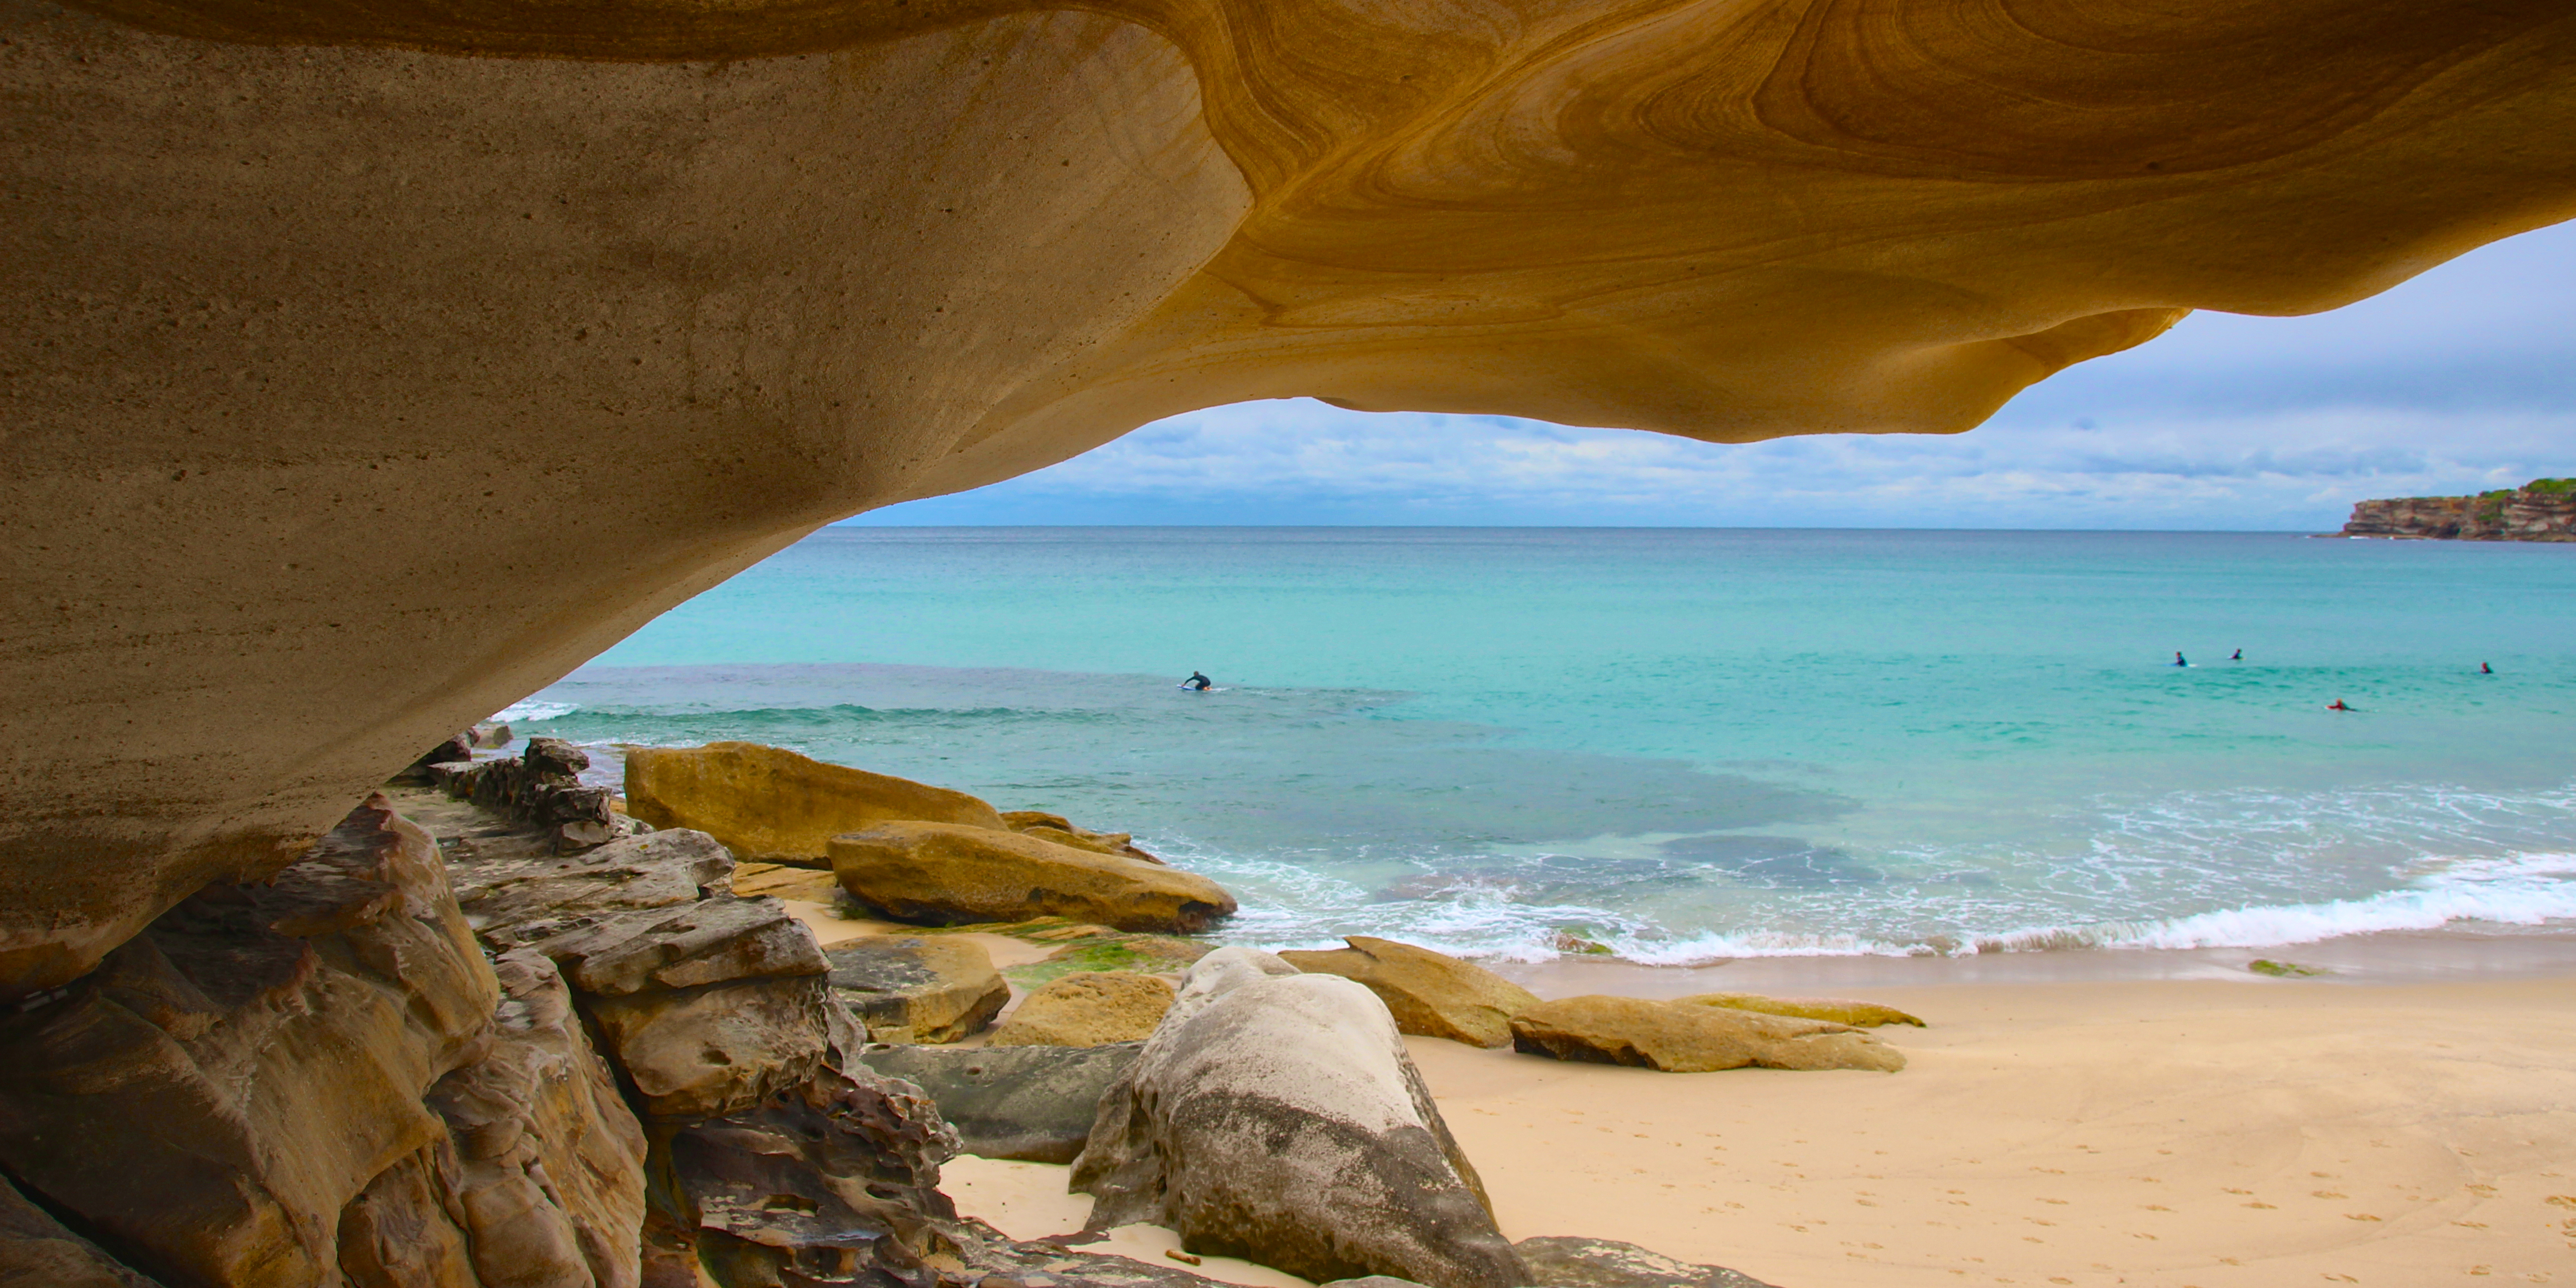
water, sky, ecoregion, cloud, plant, azure, natural environment, wood, natural landscape, beach, body of water, coastal and oceanic landforms, watercourse, terrain, horizon, tree, formation, landscape, morning, headland, wind wave, Tints and shades, natural arch, calm, sand, klippe, geology, shore, arch, rock, erosion, fun, coast, trunk, tropics, wave, cape, ocean, travel, tourism, cliff, lake, cove, bay, caribbean, sea cave, vacation, tide, promontory, island, leisure, bight, sea, outcrop, inlet